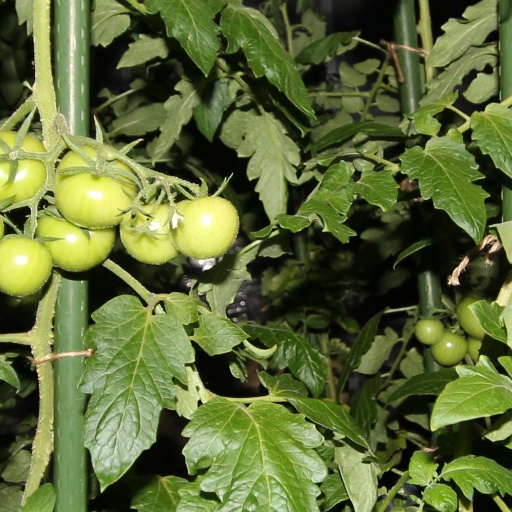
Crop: tomato